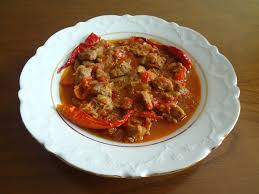
Yemek: et_sote